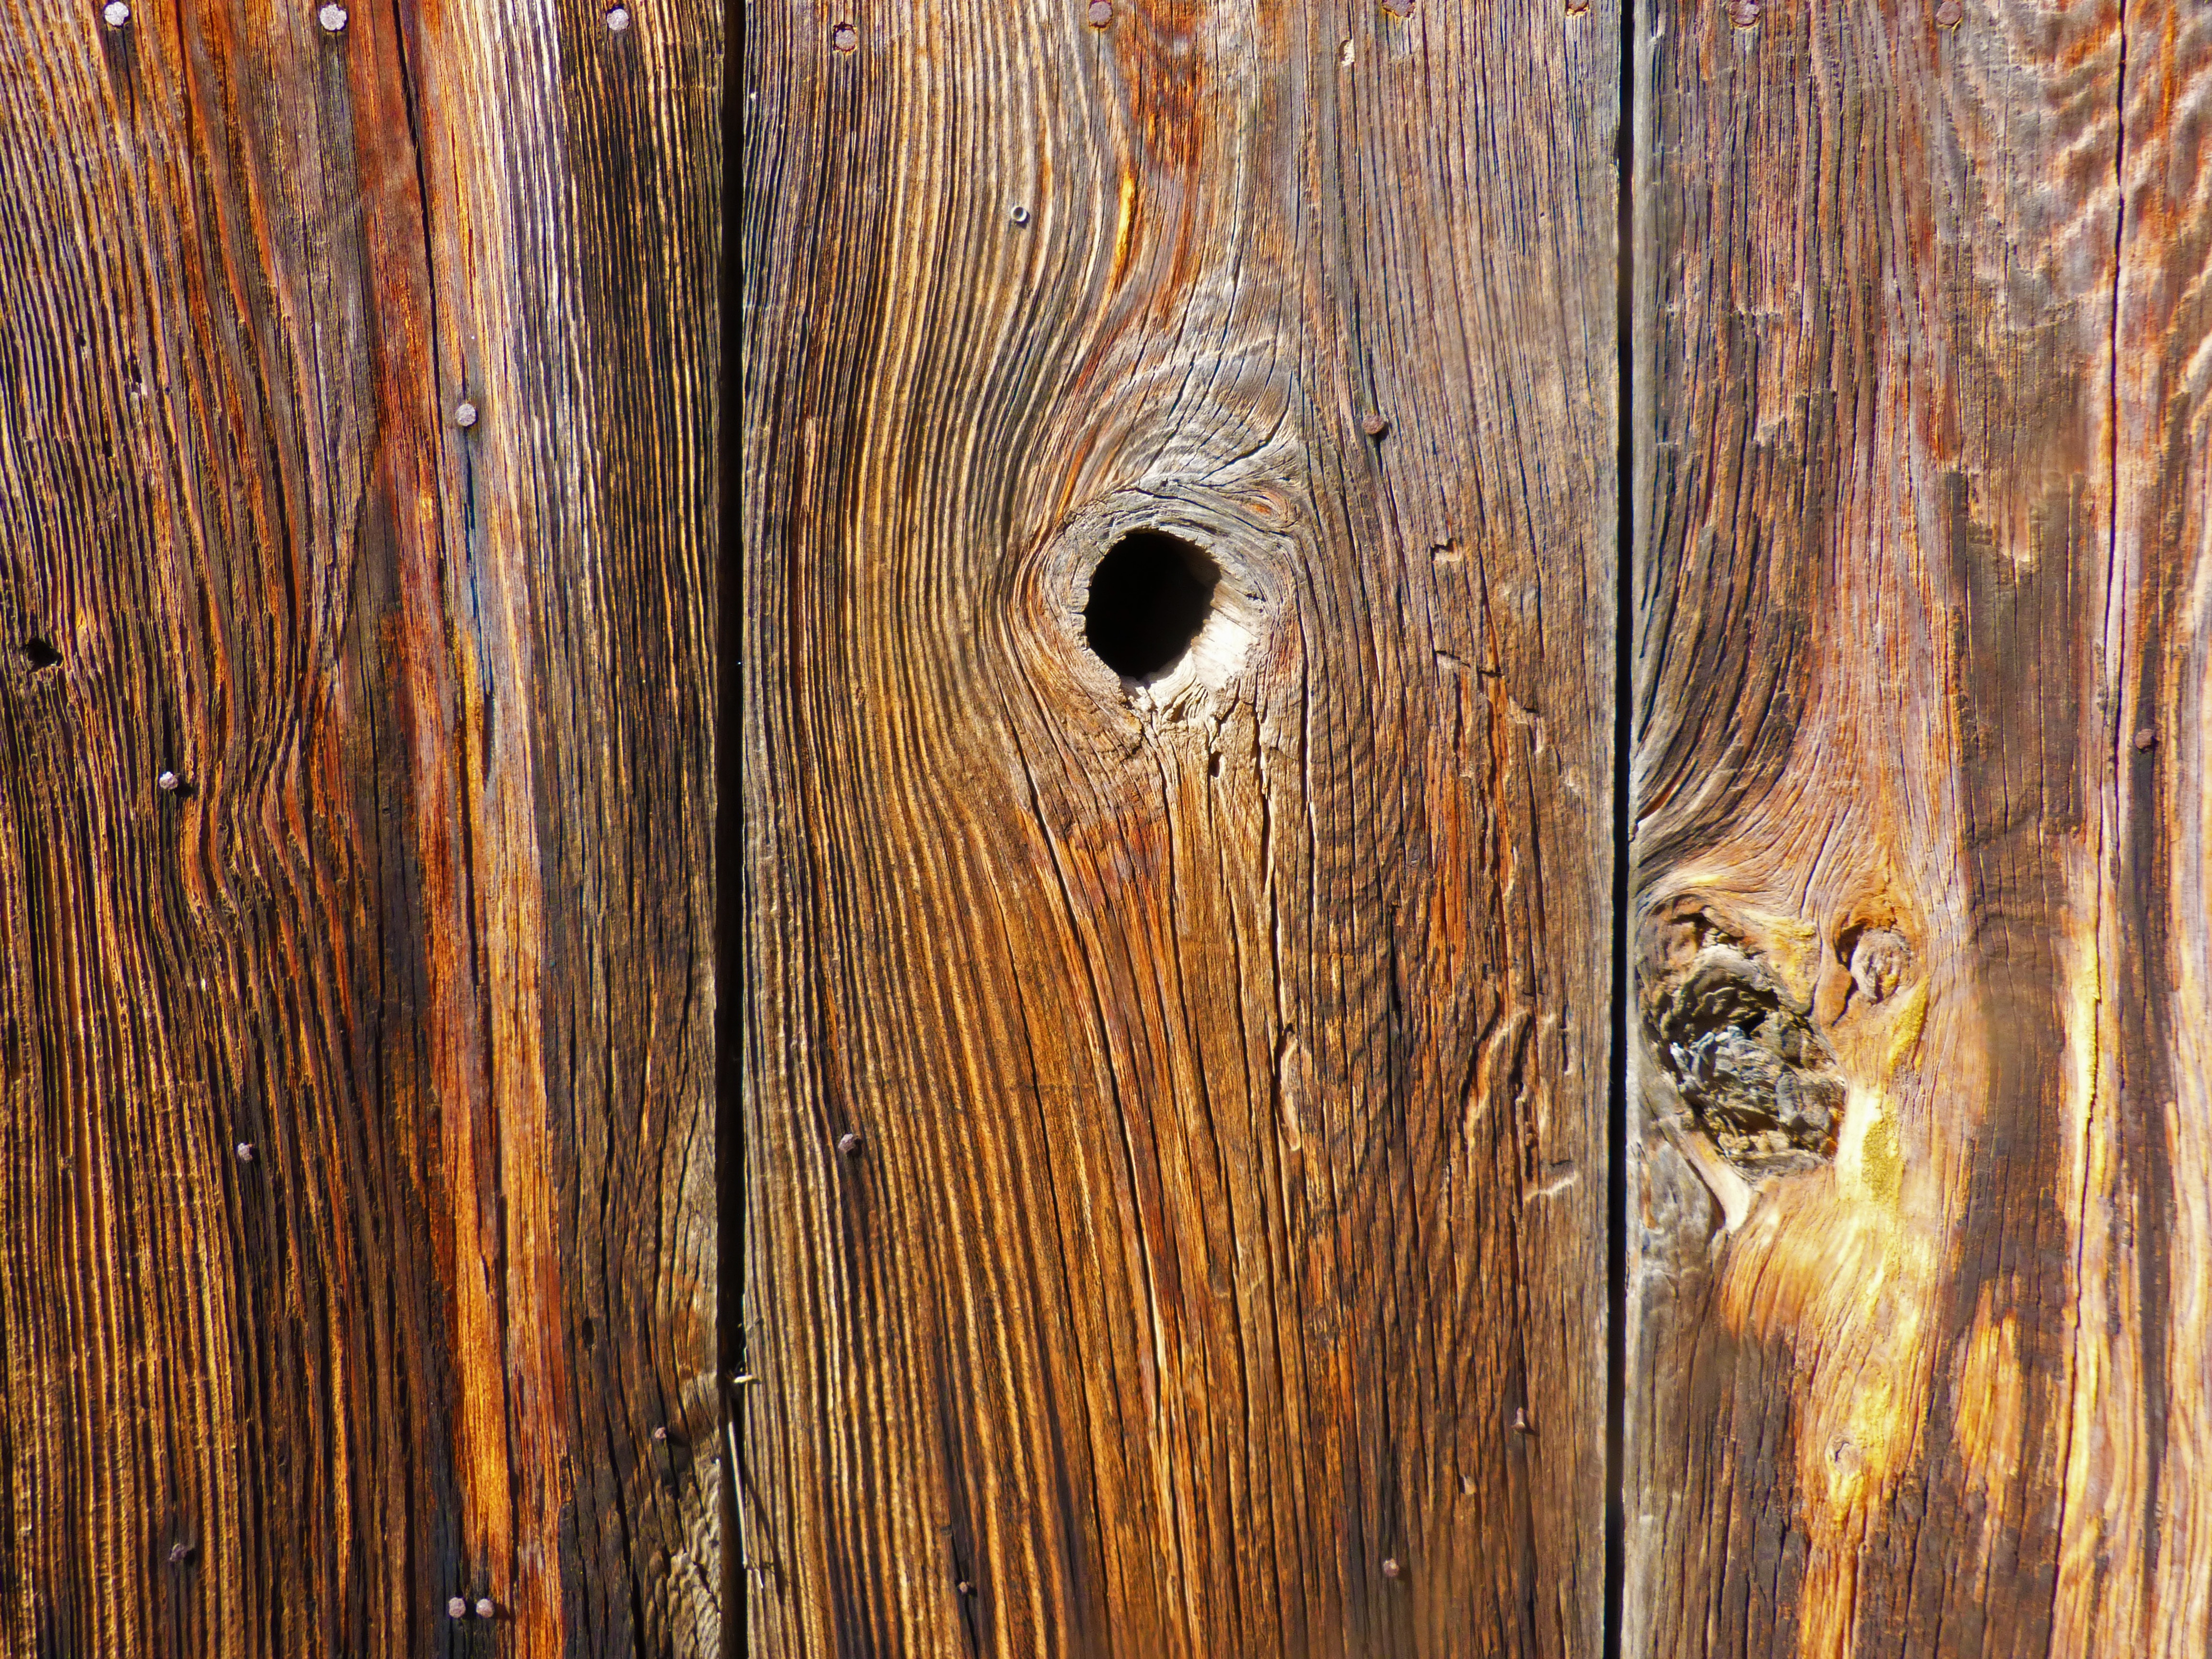
branch, wood, texture, trunk, wildlife, door, fauna, background, old wood